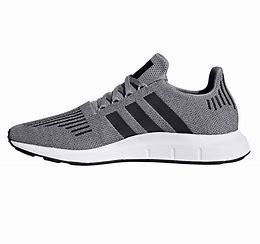
Brand: Adidas
Model: Swift Run